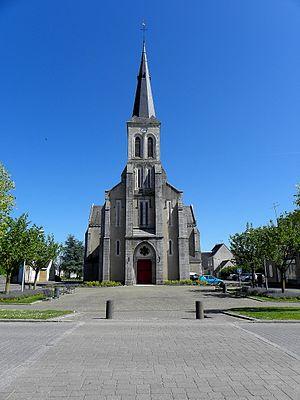
Église Saint-Martin de Louverné (53).
L'église du Sacré-Cœur est une église catholique située à Louverné, dans le département français de la Mayenne.
La liste des églises de la Mayenne recense de manière exhaustive les églises, cathédrale et basiliques situées dans le département français de la Mayenne.
Louverné est une commune française, située dans le département de la Mayenne en région Pays de la Loire, peuplée de 4 302 habitants.